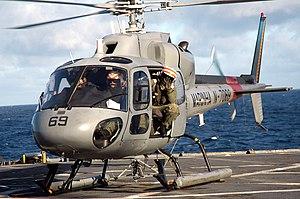
L'aviation navale brésilienne est la composante aérienne de la marine brésilienne, actuellement connu sous le nom de Força Aeronaval. Les rôles de l'aviation navale comprennent maintenant l'appui du porte-avions São Paulo, la défense aérienne du l'espace maritime du Brésil, la reconnaissance, le transport de personnels et la lutte anti-sous-marine. L'AvN est également responsable des opérations aéroportées du Corps des Marines brésilienne. Elle est placée sous le commandement du ComForAerNav, souvent au grade de contre-amiral, chargé de superviser l'appui des aéronefs à partir de navires de la marine du Brésil.